San Francisco Community Music Center

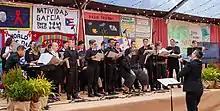
The New Voices Bay Area TIGQ chorus performs at the National AIDS Memorial on World AIDS Day 2019.

The Community Music Center was founded in 1921 by Gertrude Field, evolving from her Dolores Street Girls Club. The main branch has remained in the same building in San Francisco's Mission District since the founding of the school.